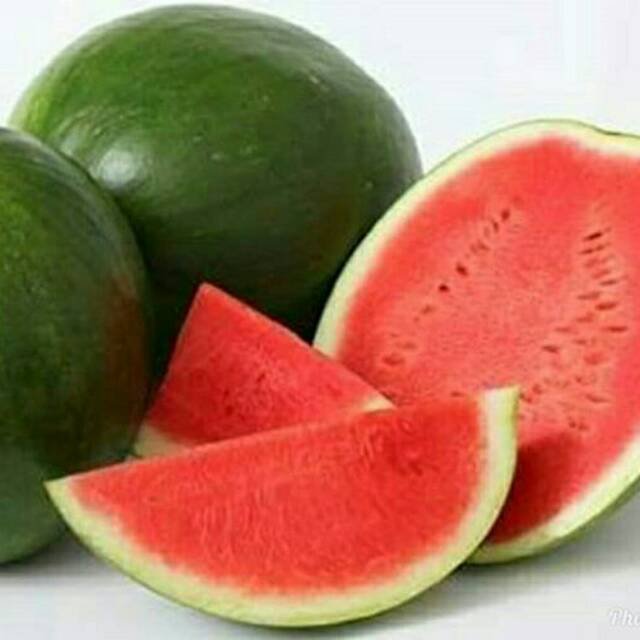
Label: Watermelon